Rodrigue Tremblay

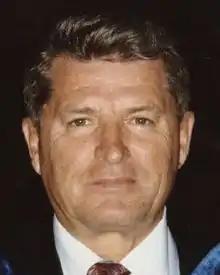

Rodrigue Tremblay (born October 13, 1939) is a Canadian economist, humanist and political figure. He is an emeritus professor of economics at the Université de Montréal. He specializes in macroeconomics, international trade and finance, and public finance. He is the author of books in economics and politics. Tremblay's documents and archives are kept at the Center of Archives of the Quebec National Library and Archives, in Montreal, Quebec.